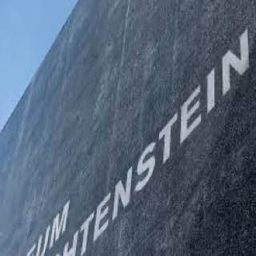
Kunstmuseum Liechtenstein